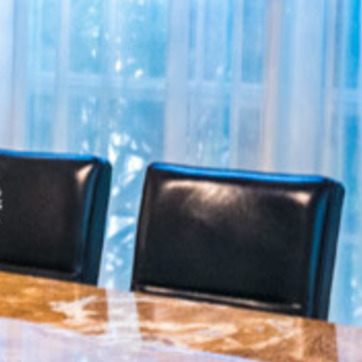
Material: leather